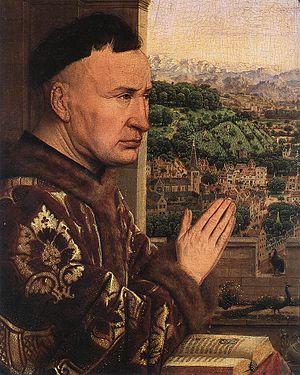
Outremeuse est un quartier administratif et une île de la ville de Liège en Belgique. Il est dénommé en wallon Dju d'la Mouse, ou plus simplement Djud'la. Dans l'ancienne principauté de Liège, il faisait partie du quartier Vinåve des Prés.
Une coupe au bol ou coupe en écuelle ou coupe en sébile est une coupe de cheveux très simple selon laquelle les cheveux sont coupés en frange droite sur le front et sont de même longueur tout autour de la tête ; elle est parfois accompagnée d'une tonsure entre la base du crâne et la nuque et sur les tempes. Son nom vient du fait que la coupe semble avoir été obtenue en posant un bol sur le crâne et en coupant tous les cheveux qui dépassent. La coupe au bol est appréciée parce qu'elle peut être facilement effectuée par un non-professionnel mais elle est parfois considérée comme un attribut de la pauvreté parce qu'associée à l'impossibilité de payer un coiffeur.